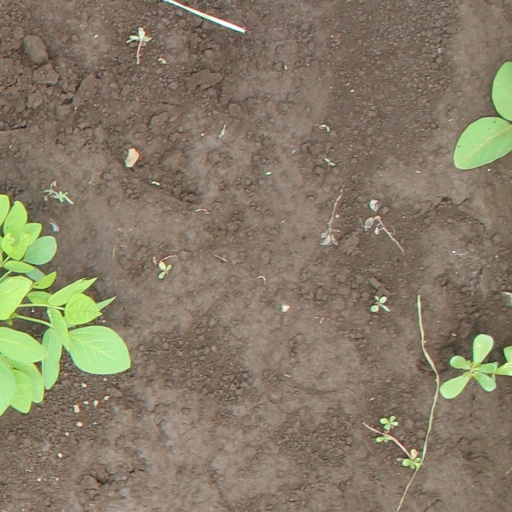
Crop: soybean